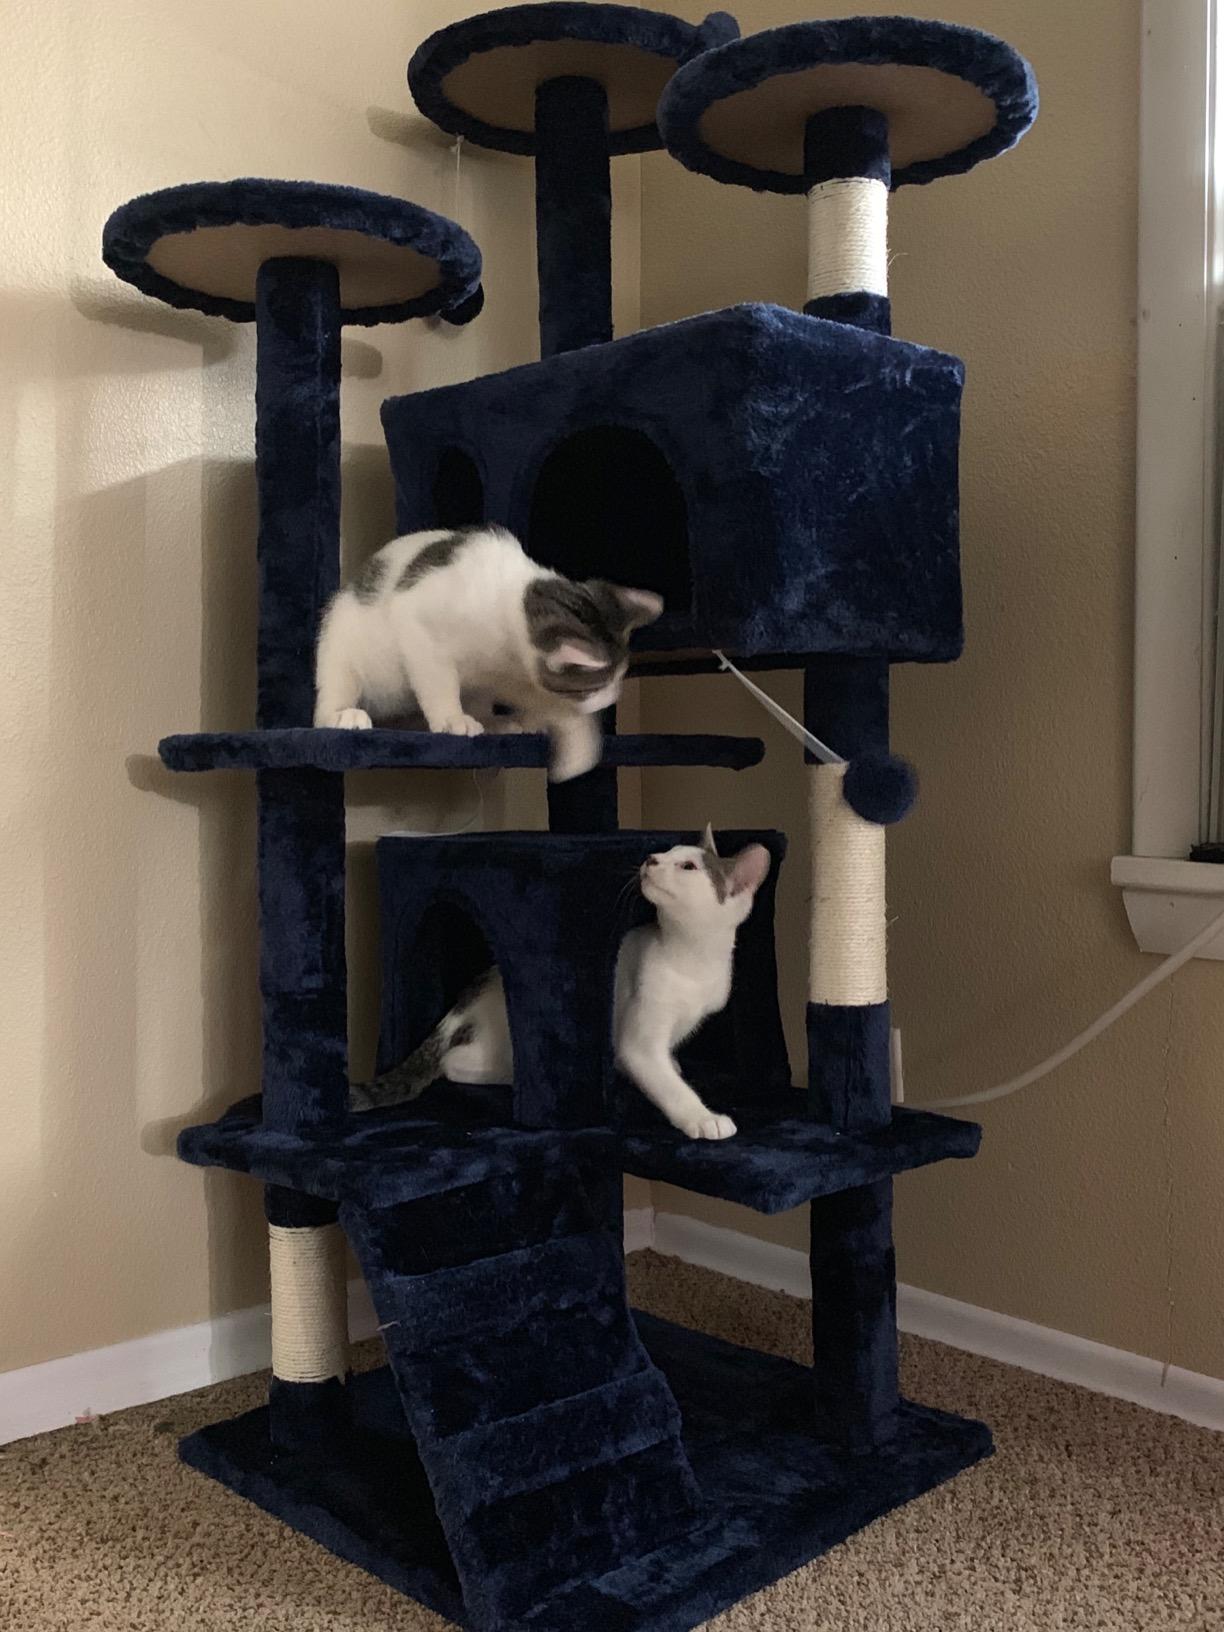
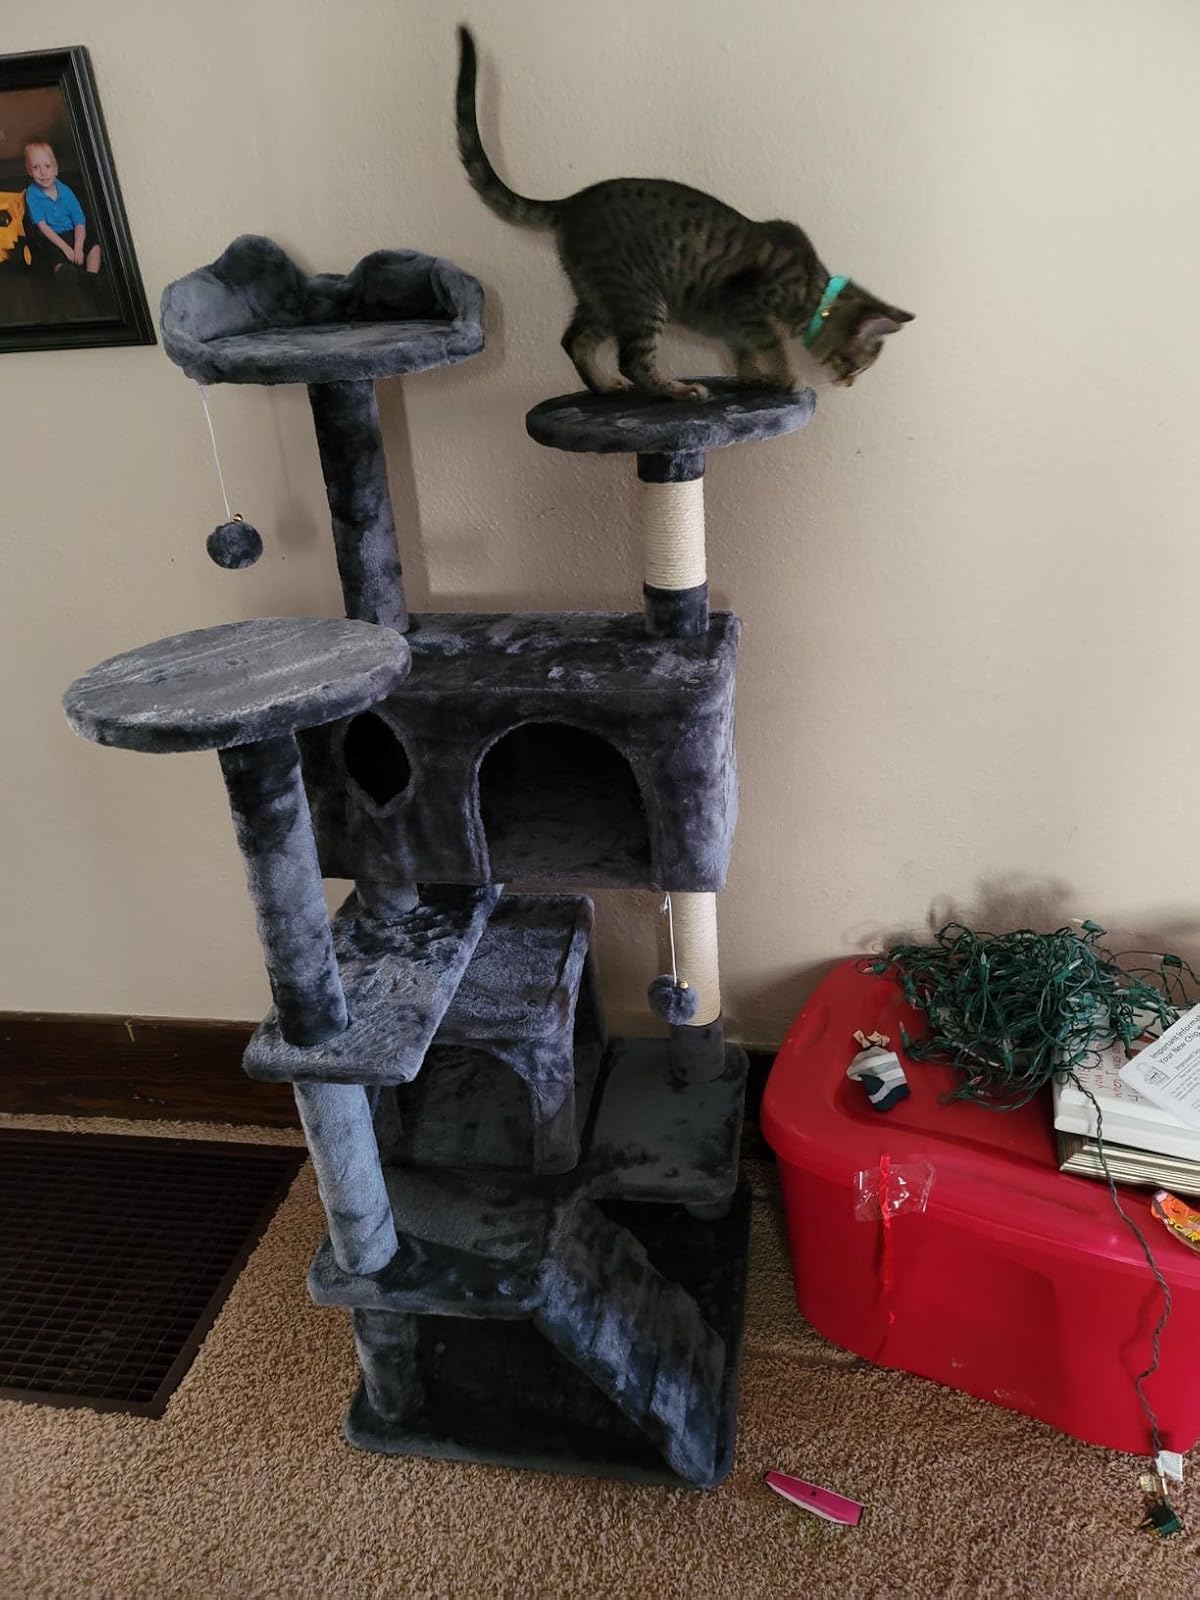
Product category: items_cat tree
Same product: no